Kanchipuram

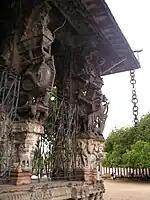
Two pillars with hanging stone chain

Kanchipuram is a traditional centre of silk weaving and handloom industries for producing Kanchipuram Sarees. The industry is worth 100 cr (US$18.18 million), but the weaving community suffers from poor marketing techniques and duplicate market players. In 2005, "Kanchipuram Silk Sarees" received the Geographical Indication tag, the first product in India to carry this label. The silk trade in Kanchipuram began when King Raja Raja Chola I (985–1014) invited weavers from Saurashtra, Gujarat to migrate to Kanchi. The craft increased with the mass migration of weavers from Andhra Pradesh in the 15th century during the Vijayanagara rule. The city was razed during the French siege of 1757, but weaving re-emerged in the late 18th century.